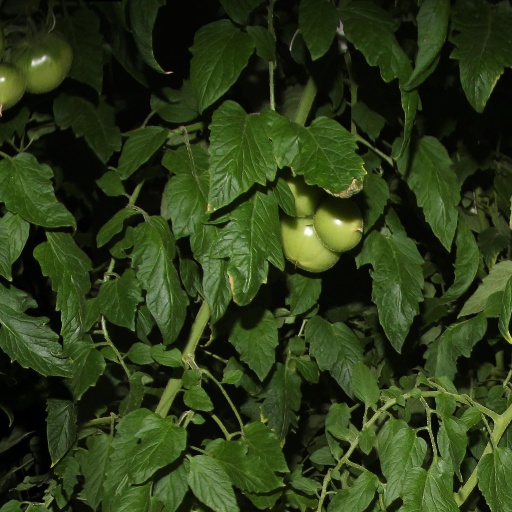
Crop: tomato